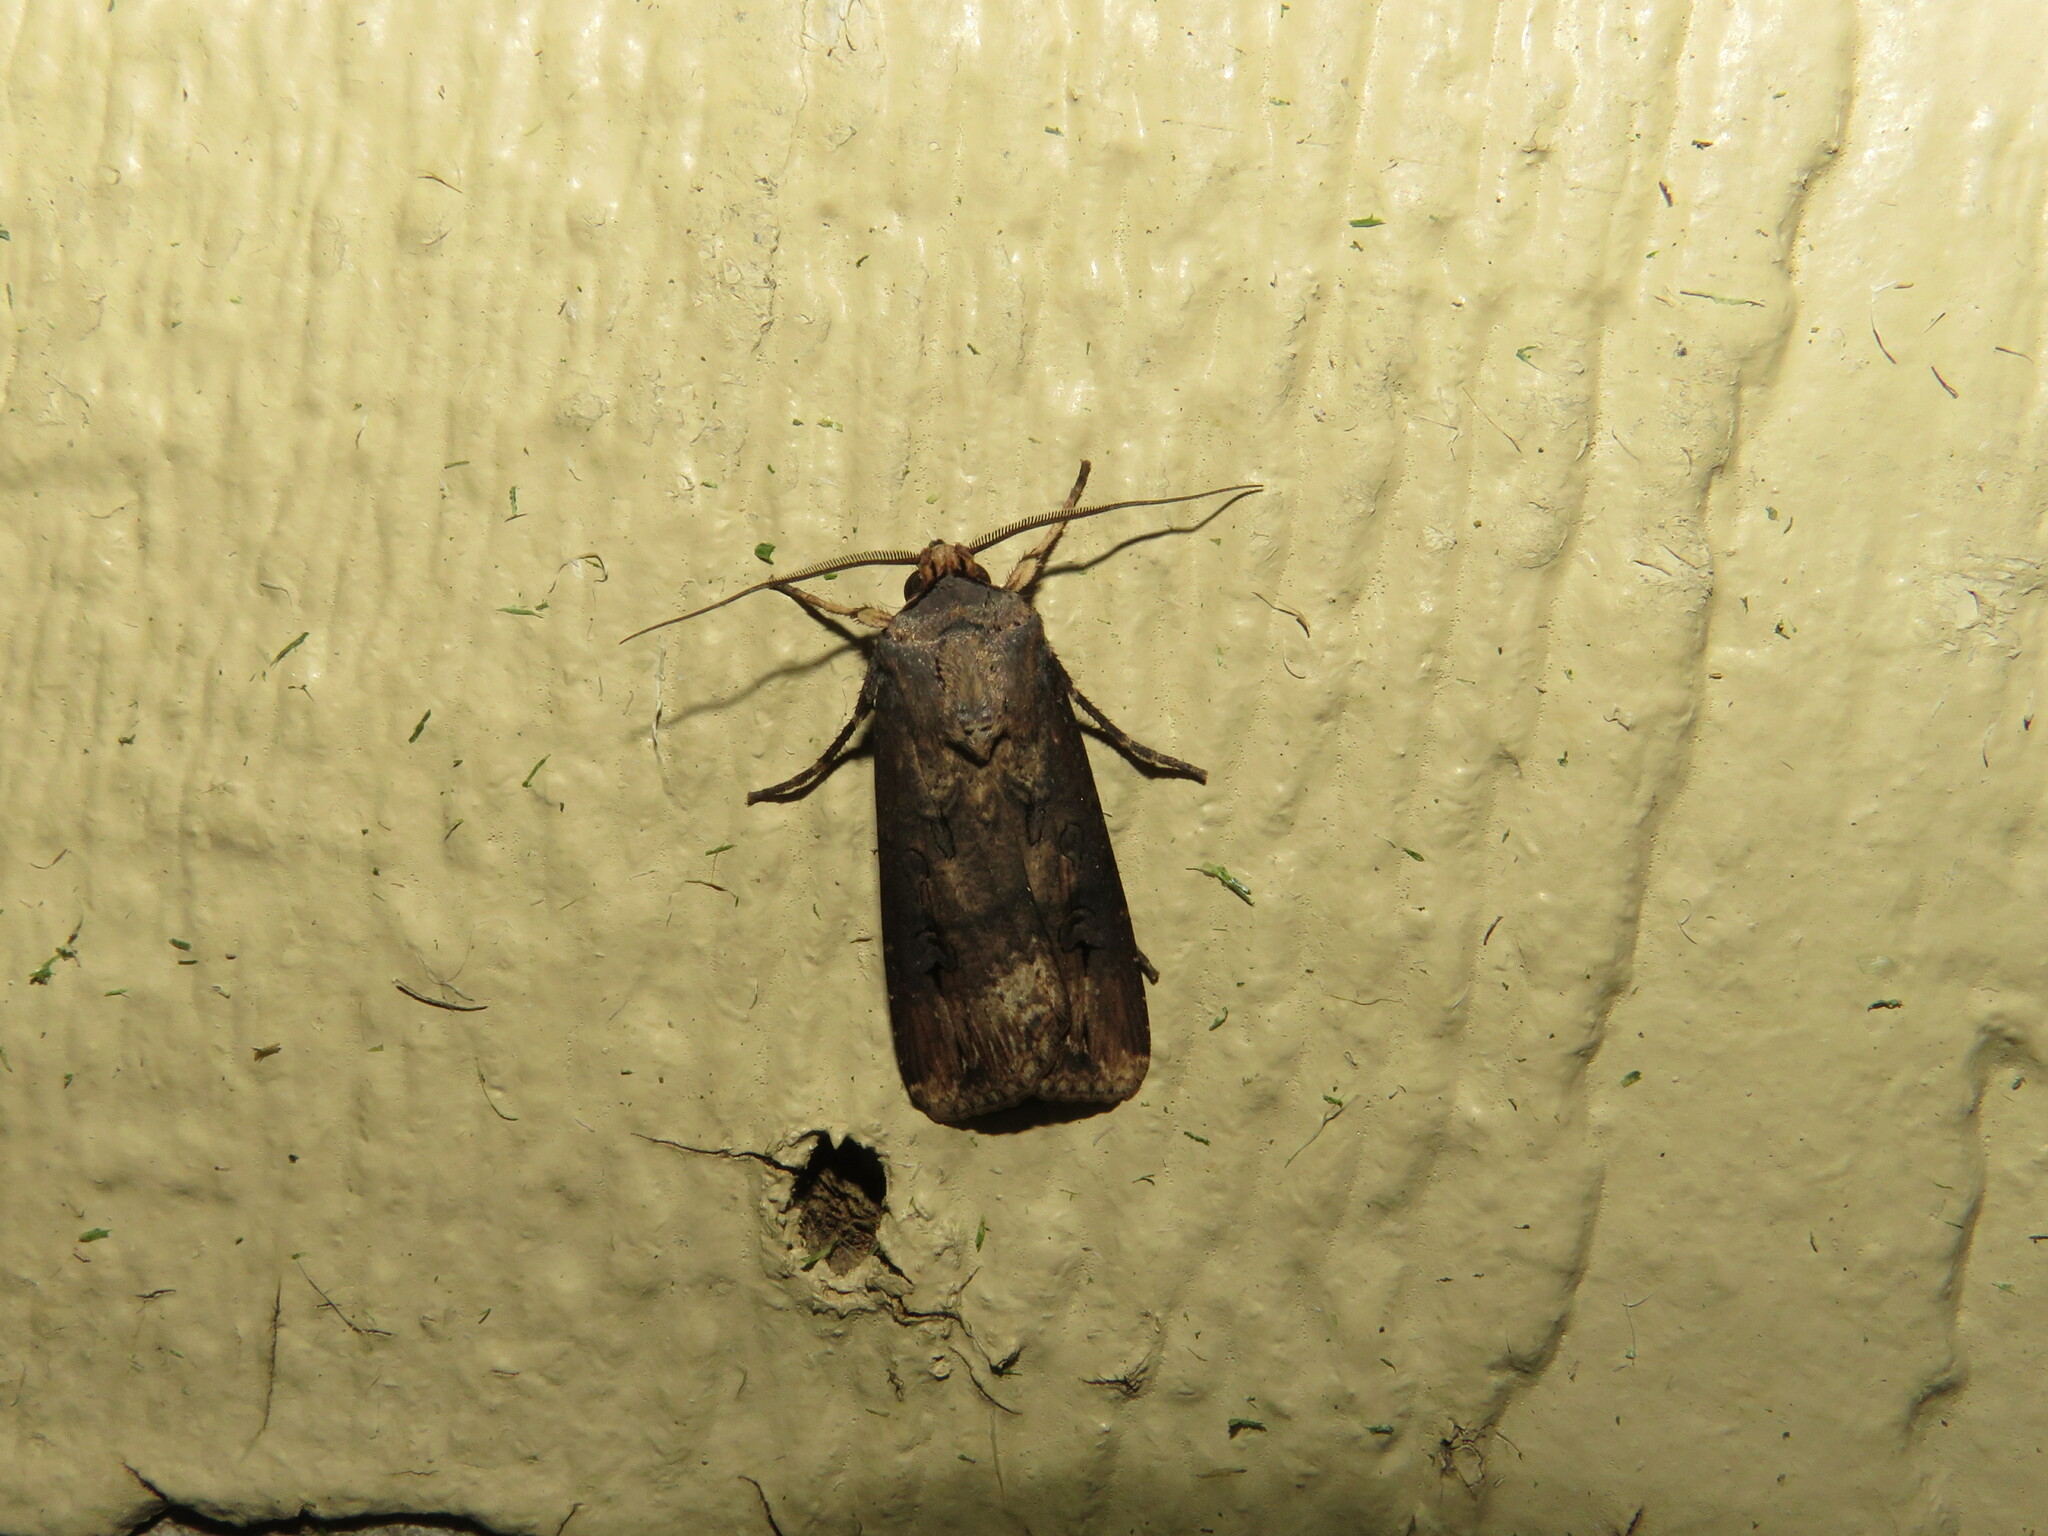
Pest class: cutworms